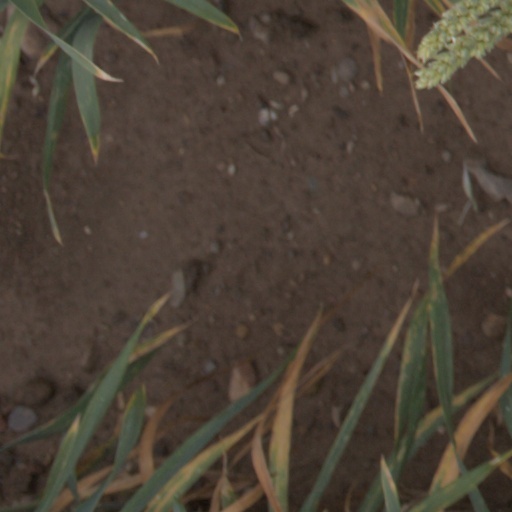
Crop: wheat